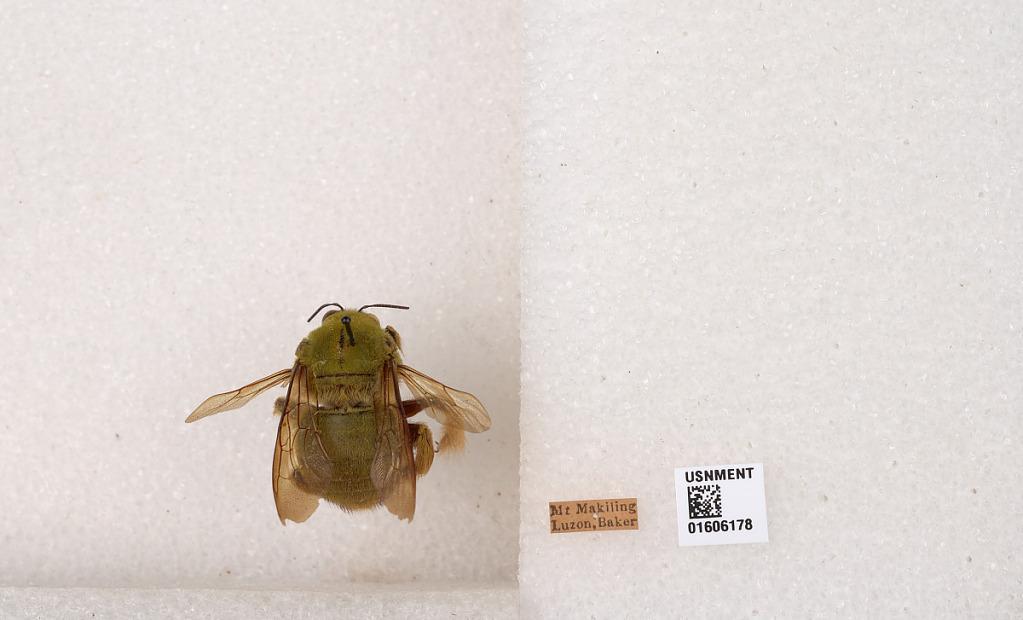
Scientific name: Xylocopa (Koptortosoma) bombiformis Smith
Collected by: Baker
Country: Philippines
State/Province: Calabarzon
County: Laguna
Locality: Mt. Makiling
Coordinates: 14.1355, 121.191